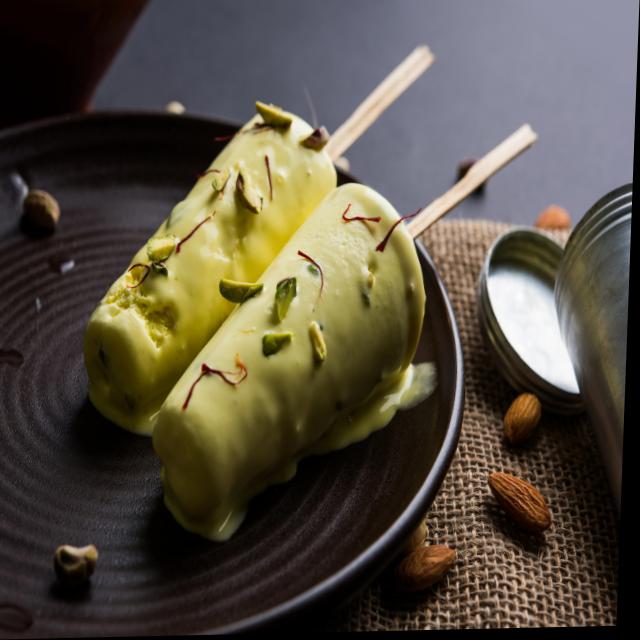
Dish: kulfi